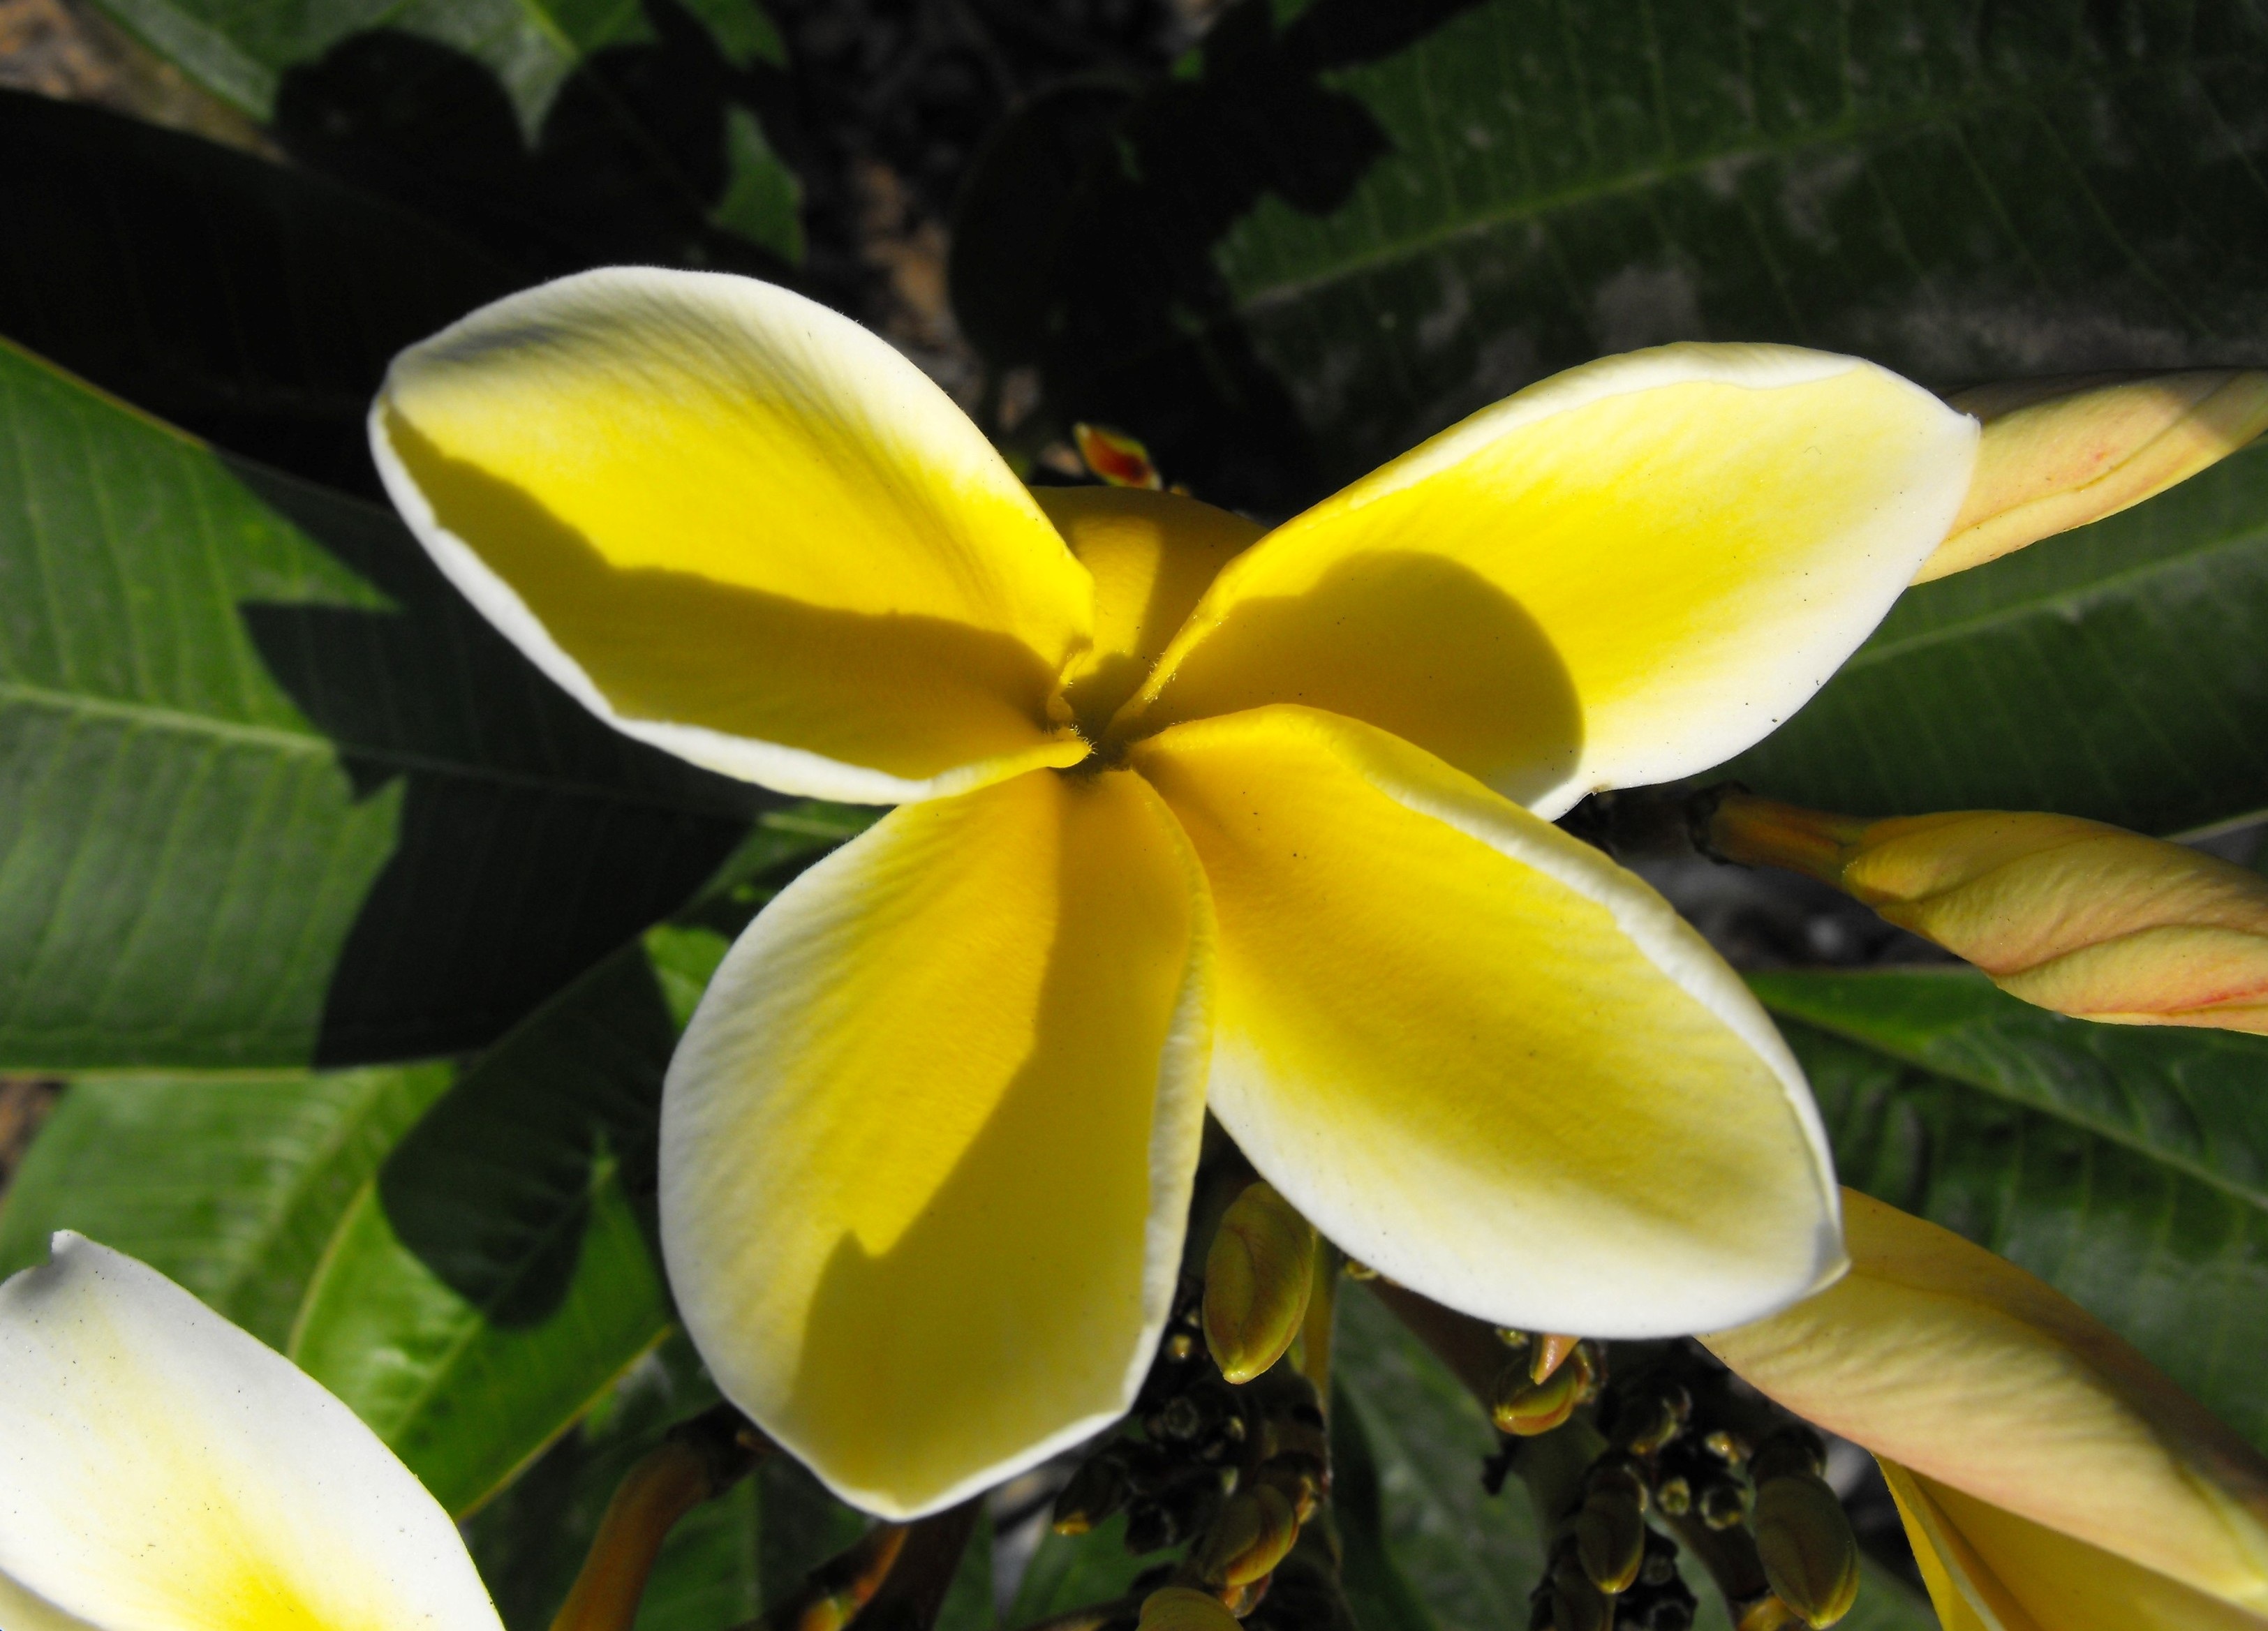
blossom, plant, leaf, flower, petal, floral, tropical, botany, blooming, yellow, flora, petals, growing, exotic, plumeria, macro photography, flowering plant, land plant, rubra